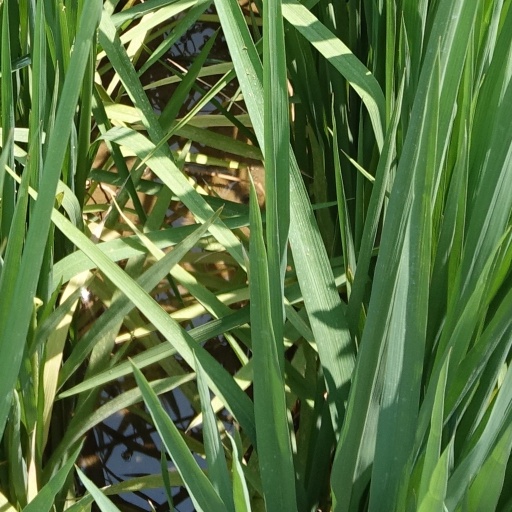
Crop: rice